Hossein Aslani

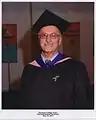
Iranian - American composer, Hossein Aslani

Hossein Aslani (Persian: حسین اصلانی) -- also known as Gregory H. Aslani, was an Iranian American composer.